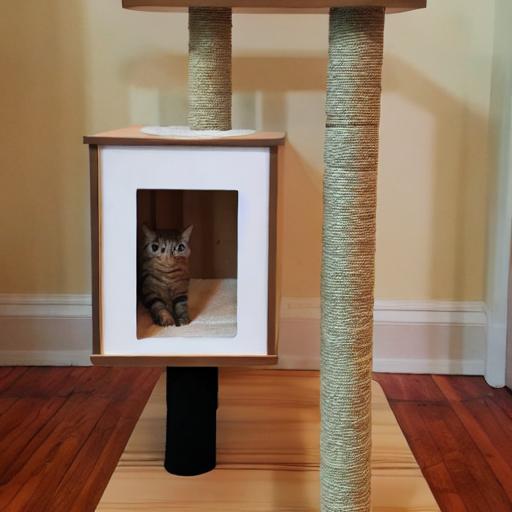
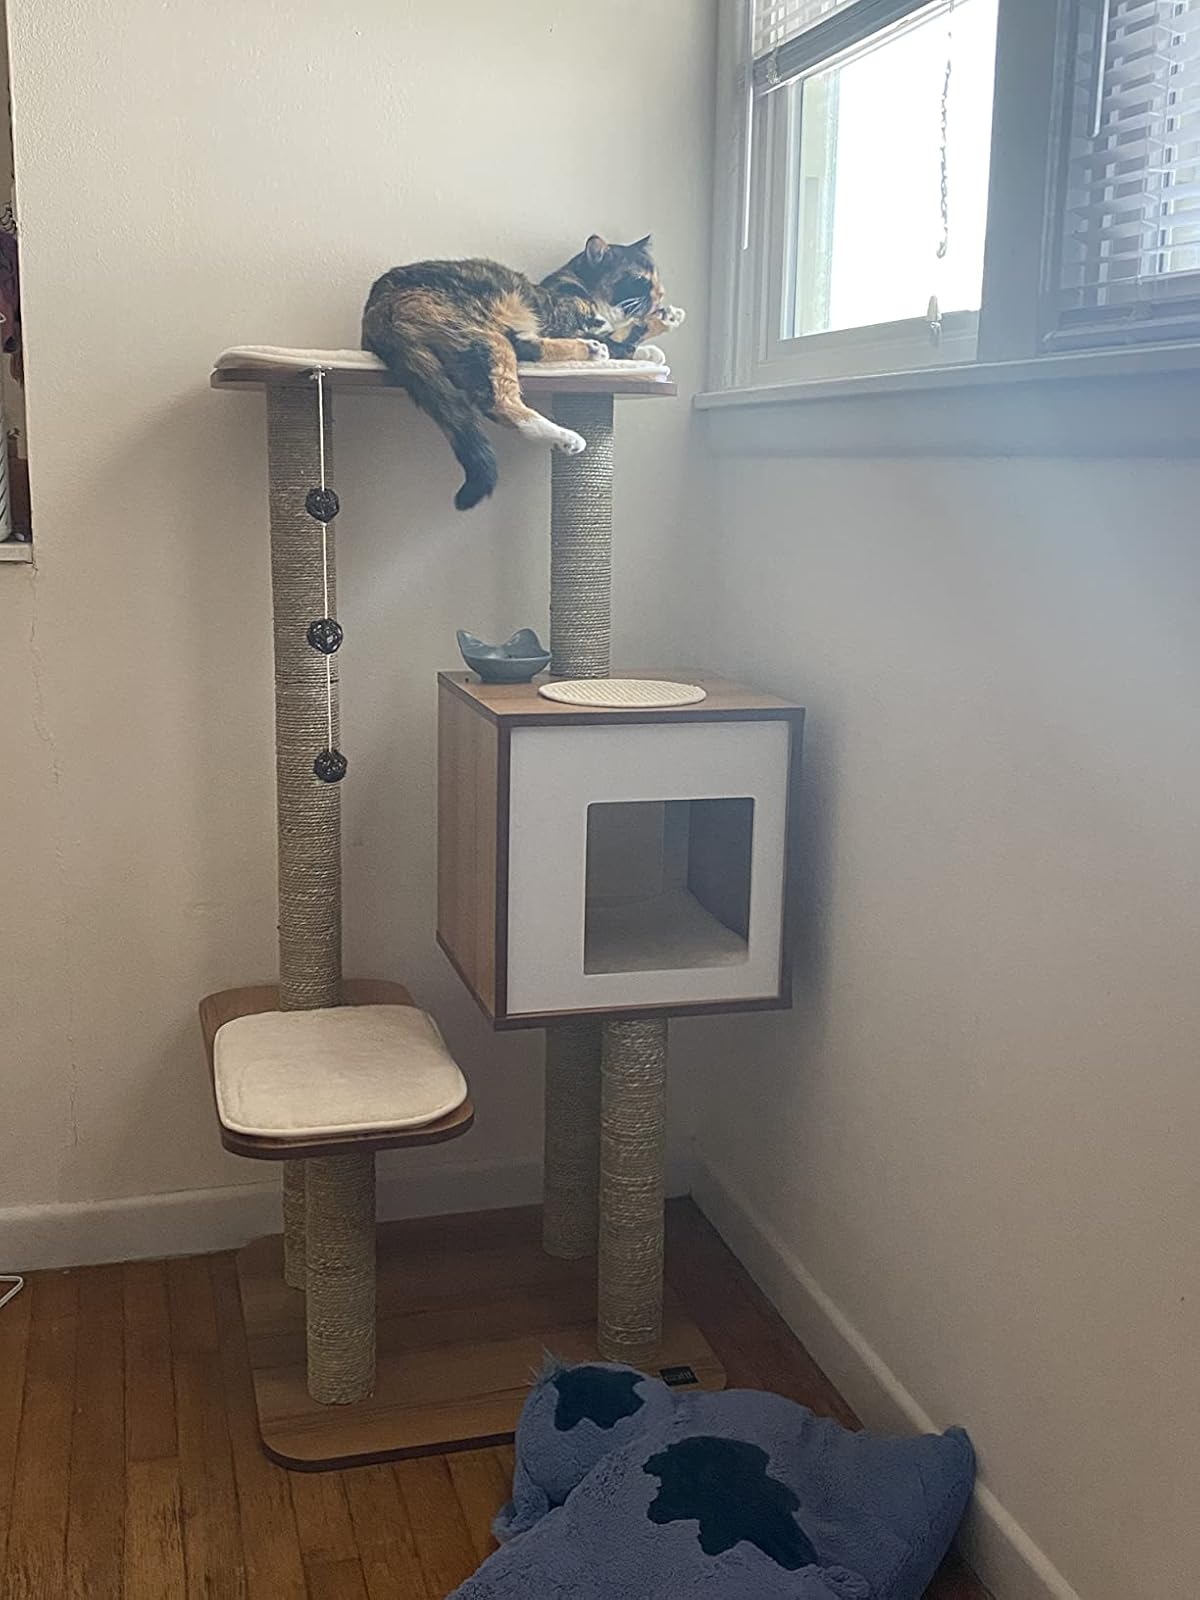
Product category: items_cat tree
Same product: no